Sigüenza Cathedral

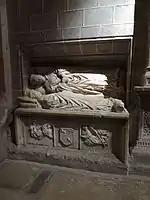
Sepulcher of Juan González Monjua and Antón González

The cathedral, is currently composed of a Latin cross plant, with three naves, ample transept and head with a large apse, which it contains the main chapel, surrounded by the ambulatory.